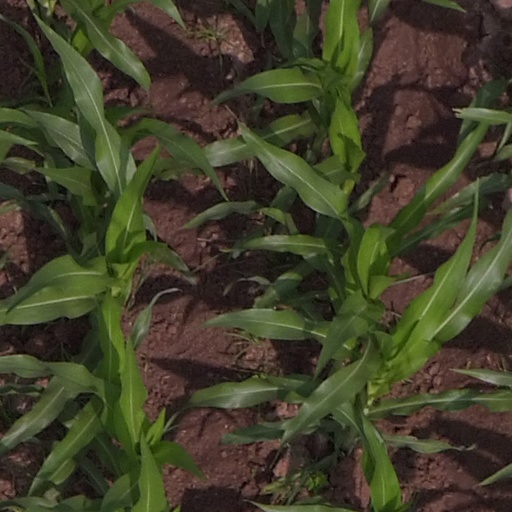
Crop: maize; corn